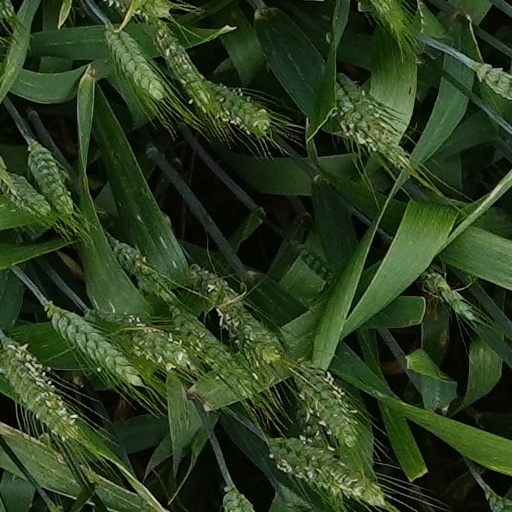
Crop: wheat